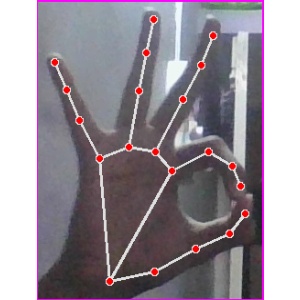
अक्षर: ण